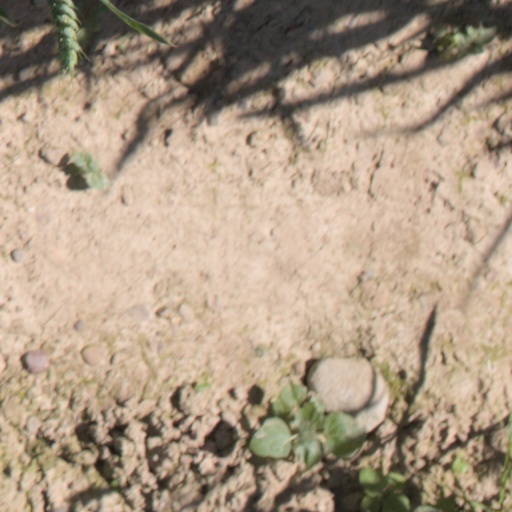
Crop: wheat